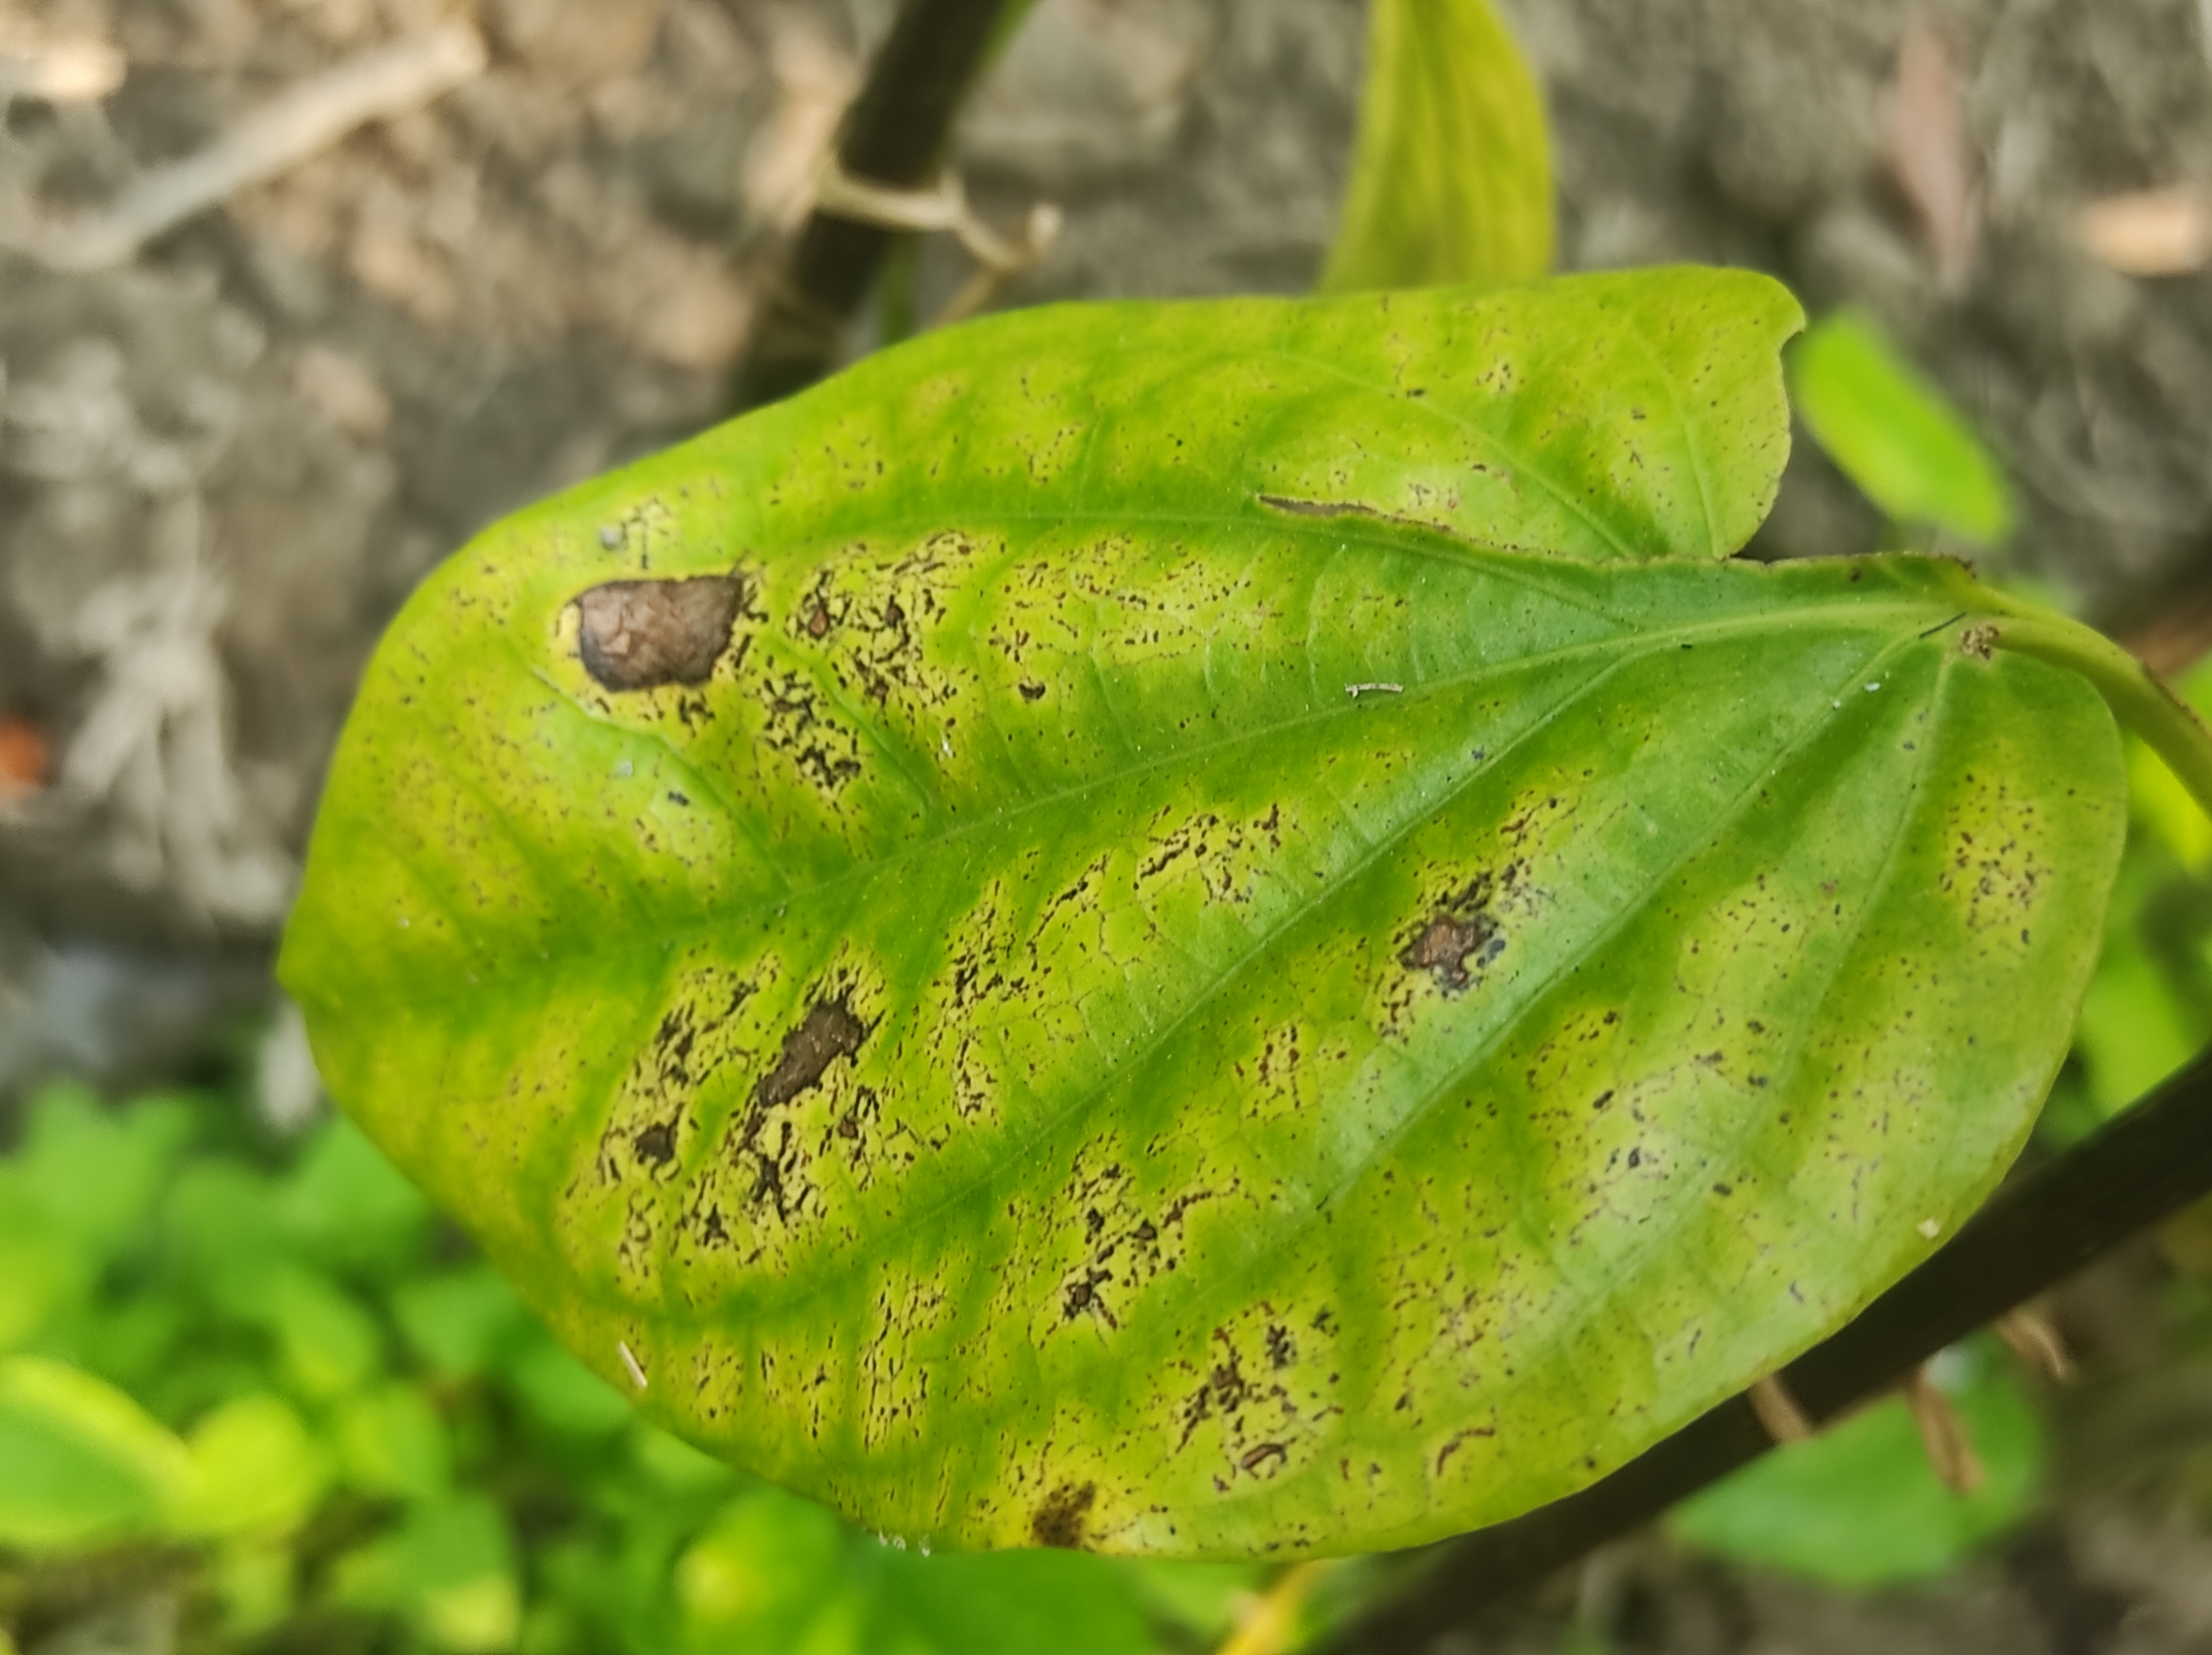
Label: Fungal_Brown_Spot_Disease